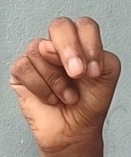
ASL sign: N